Pseudocodium

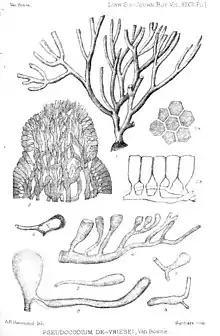
Pseudocodium devriesii Weber Bosse

Pseudocodium is a genus of green algae in the family Pseudocodiaceae.